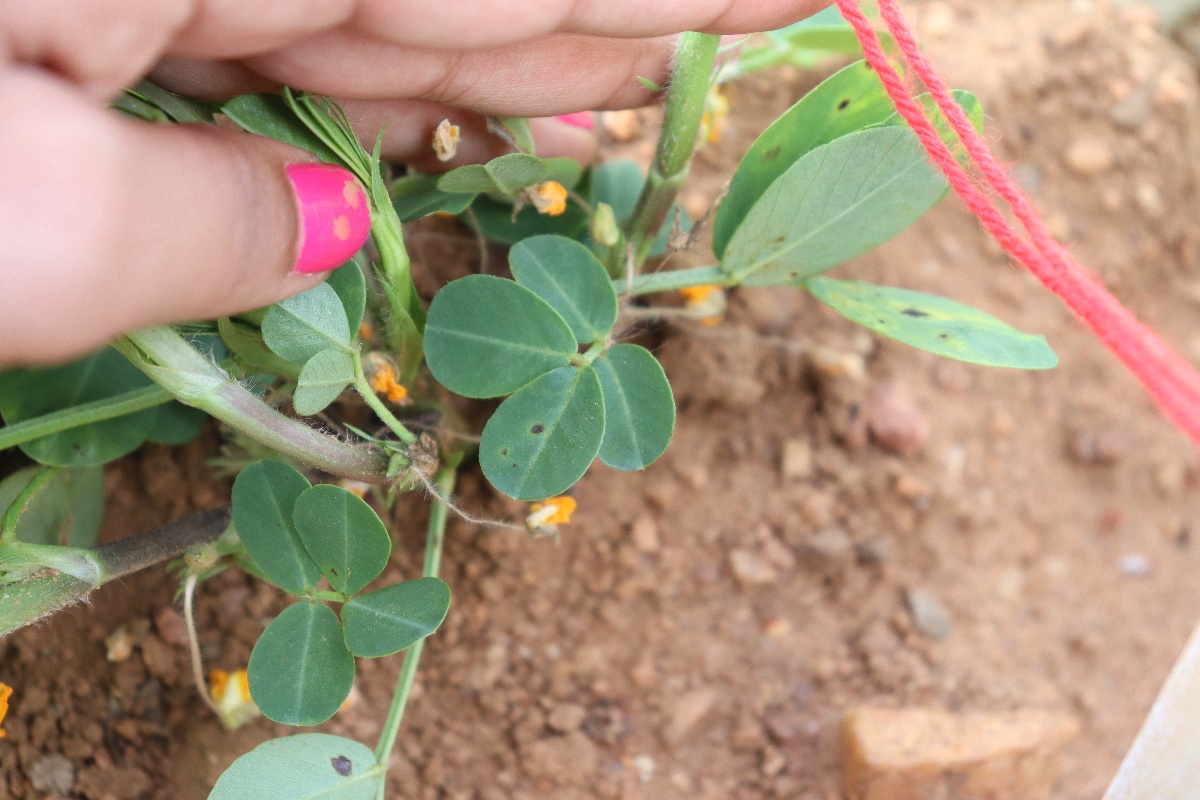
Label: early_leaf_spot